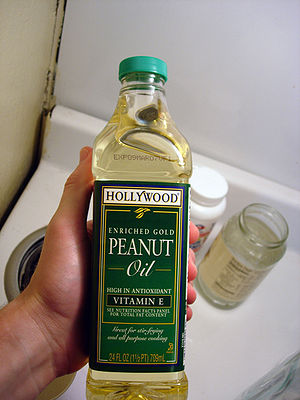
Jordnød
Jordnød, som madvare ofte kaldet peanut, er en etårig plante, som bliver 30 til 50 cm høj.